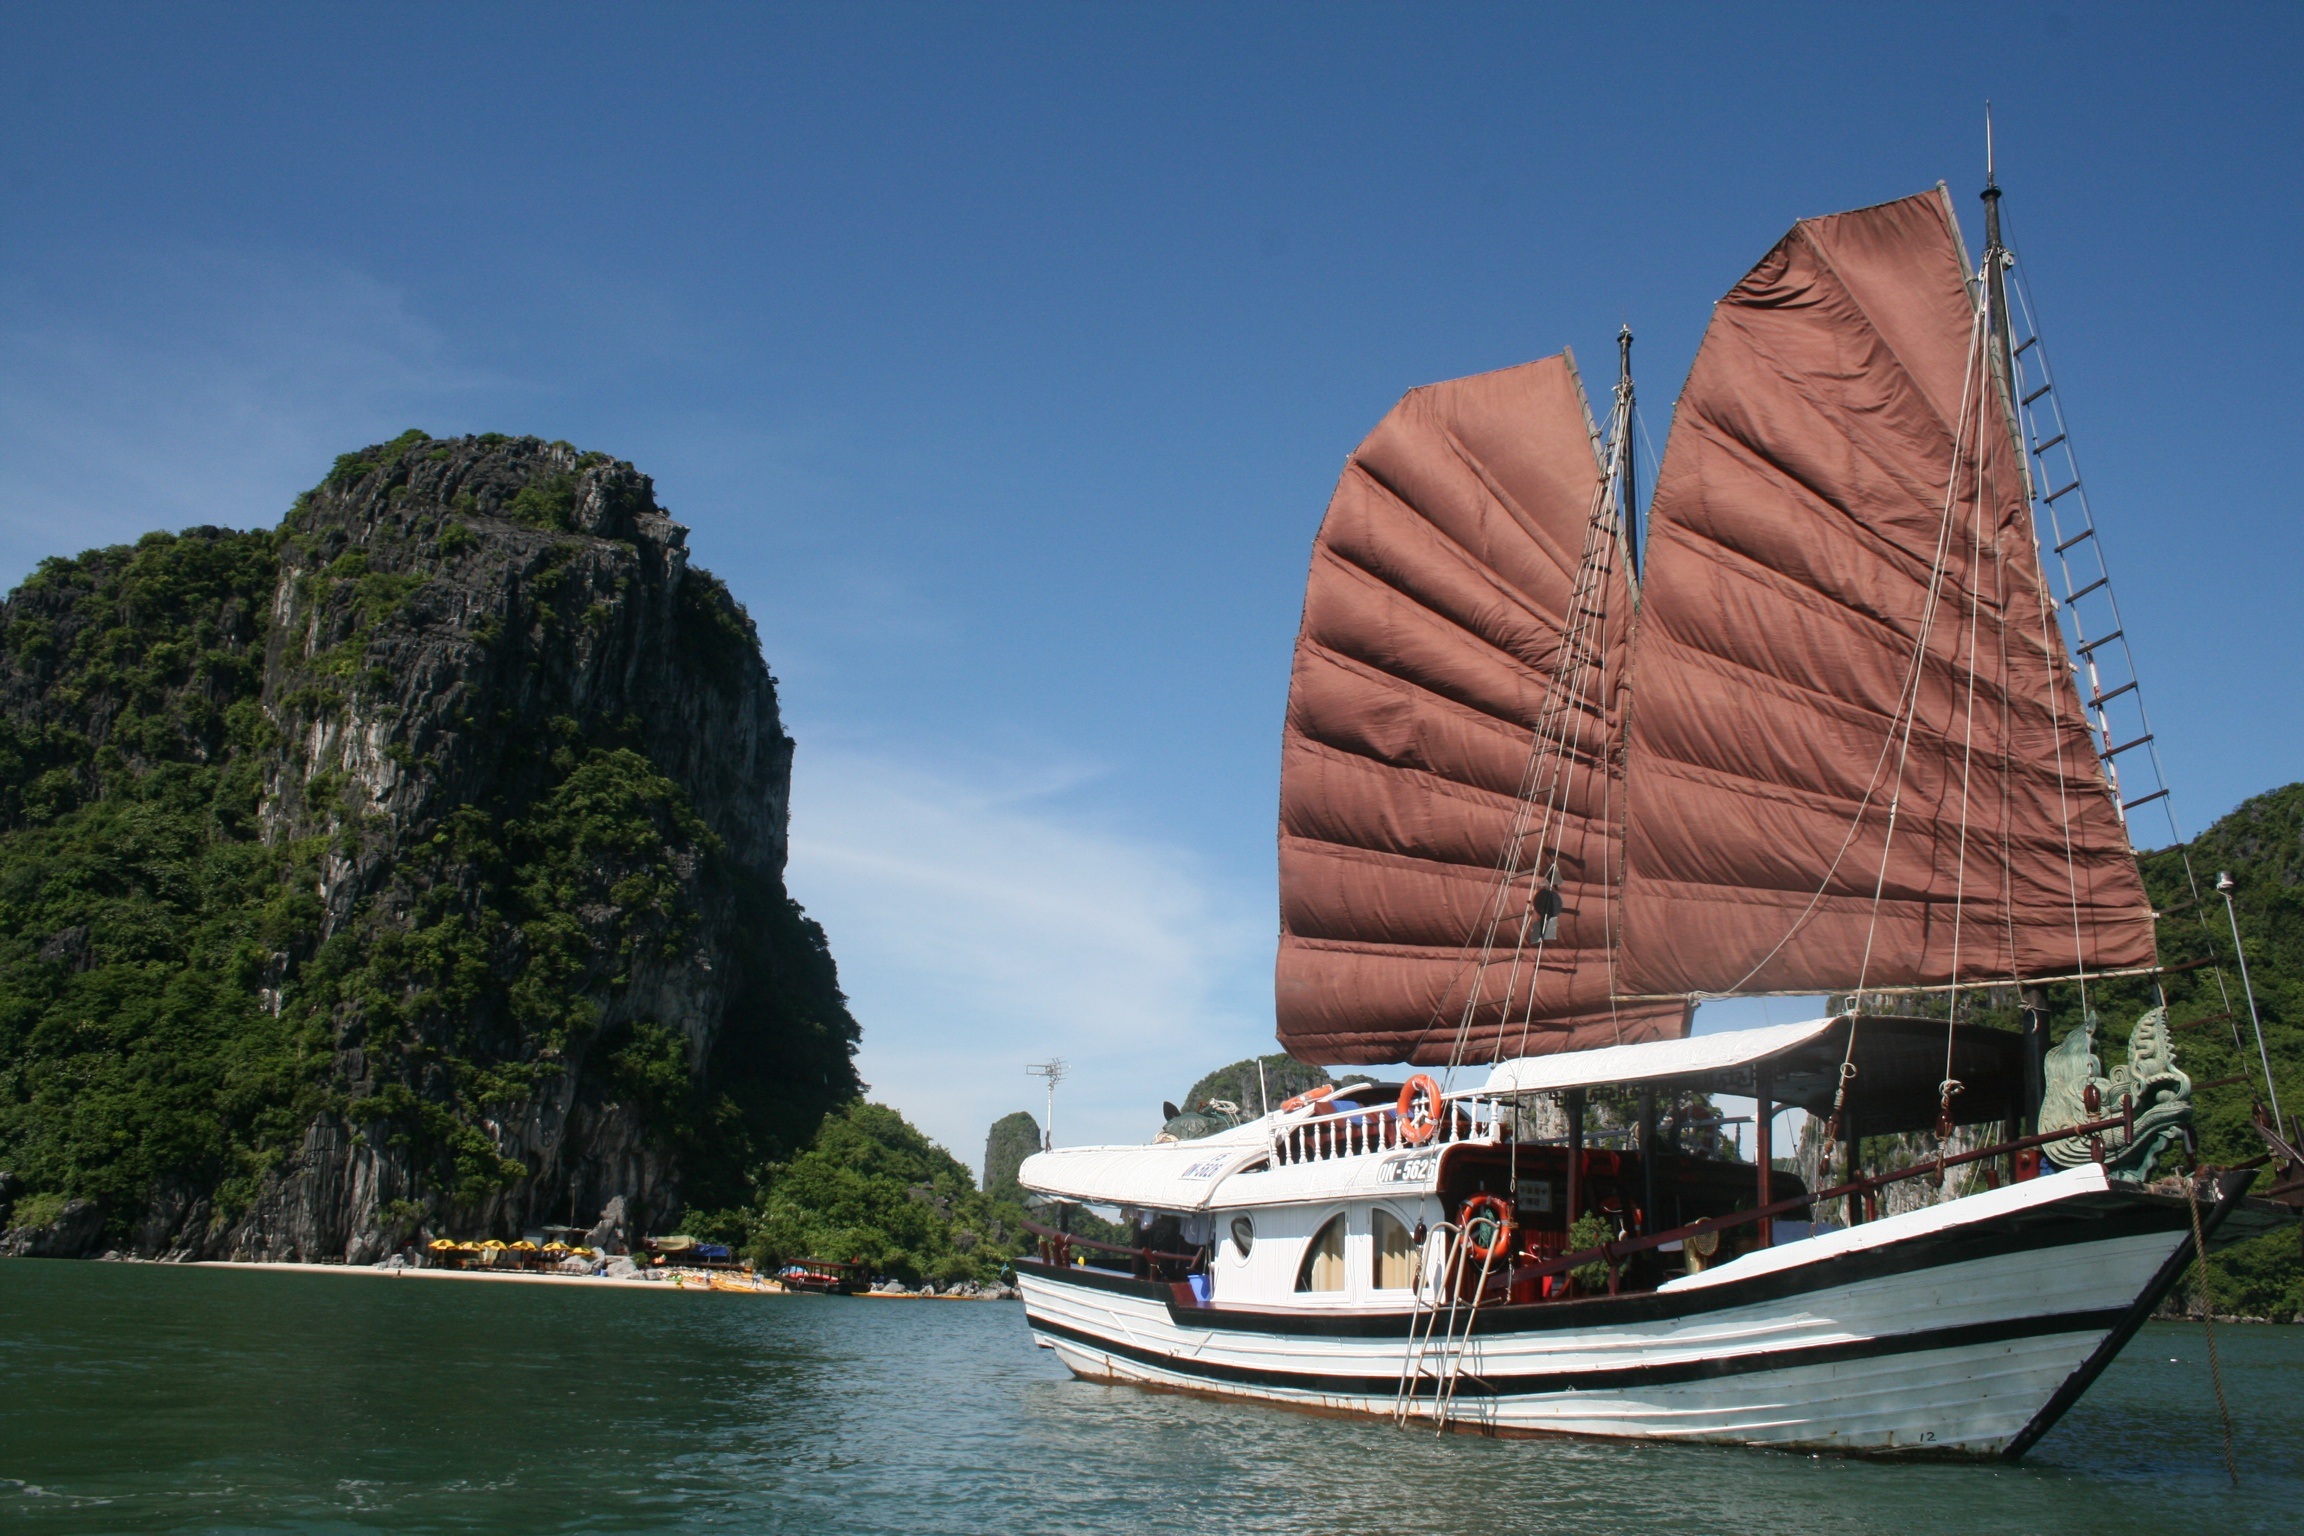
beach, landscape, sea, coast, water, nature, rock, ocean, mountain, sky, boat, antique, view, ship, summer, vacation, travel, cliff, cave, vehicle, seascape, holiday, bay, island, romantic, asia, floating, junk, tourism, sailboat, vietnamese, cruise, tour, sail, historical, watercraft, vietnam, destination, barge, halong, southeast, sailing ship, beautiful day, halong bay